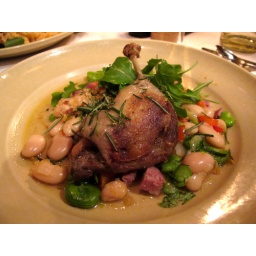
Liberty Farm duck confit and pork sausage cooked in the wood oven with fava beans, toasted bread crumbs and rosemary